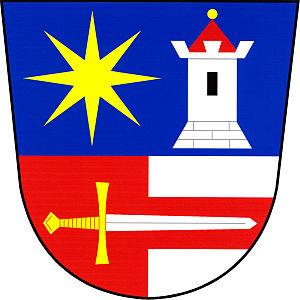
Strašín est une commune du district de Klatovy, dans la région de Plzeň, en République tchèque. Sa population s'élevait à 322 habitants en 2017.